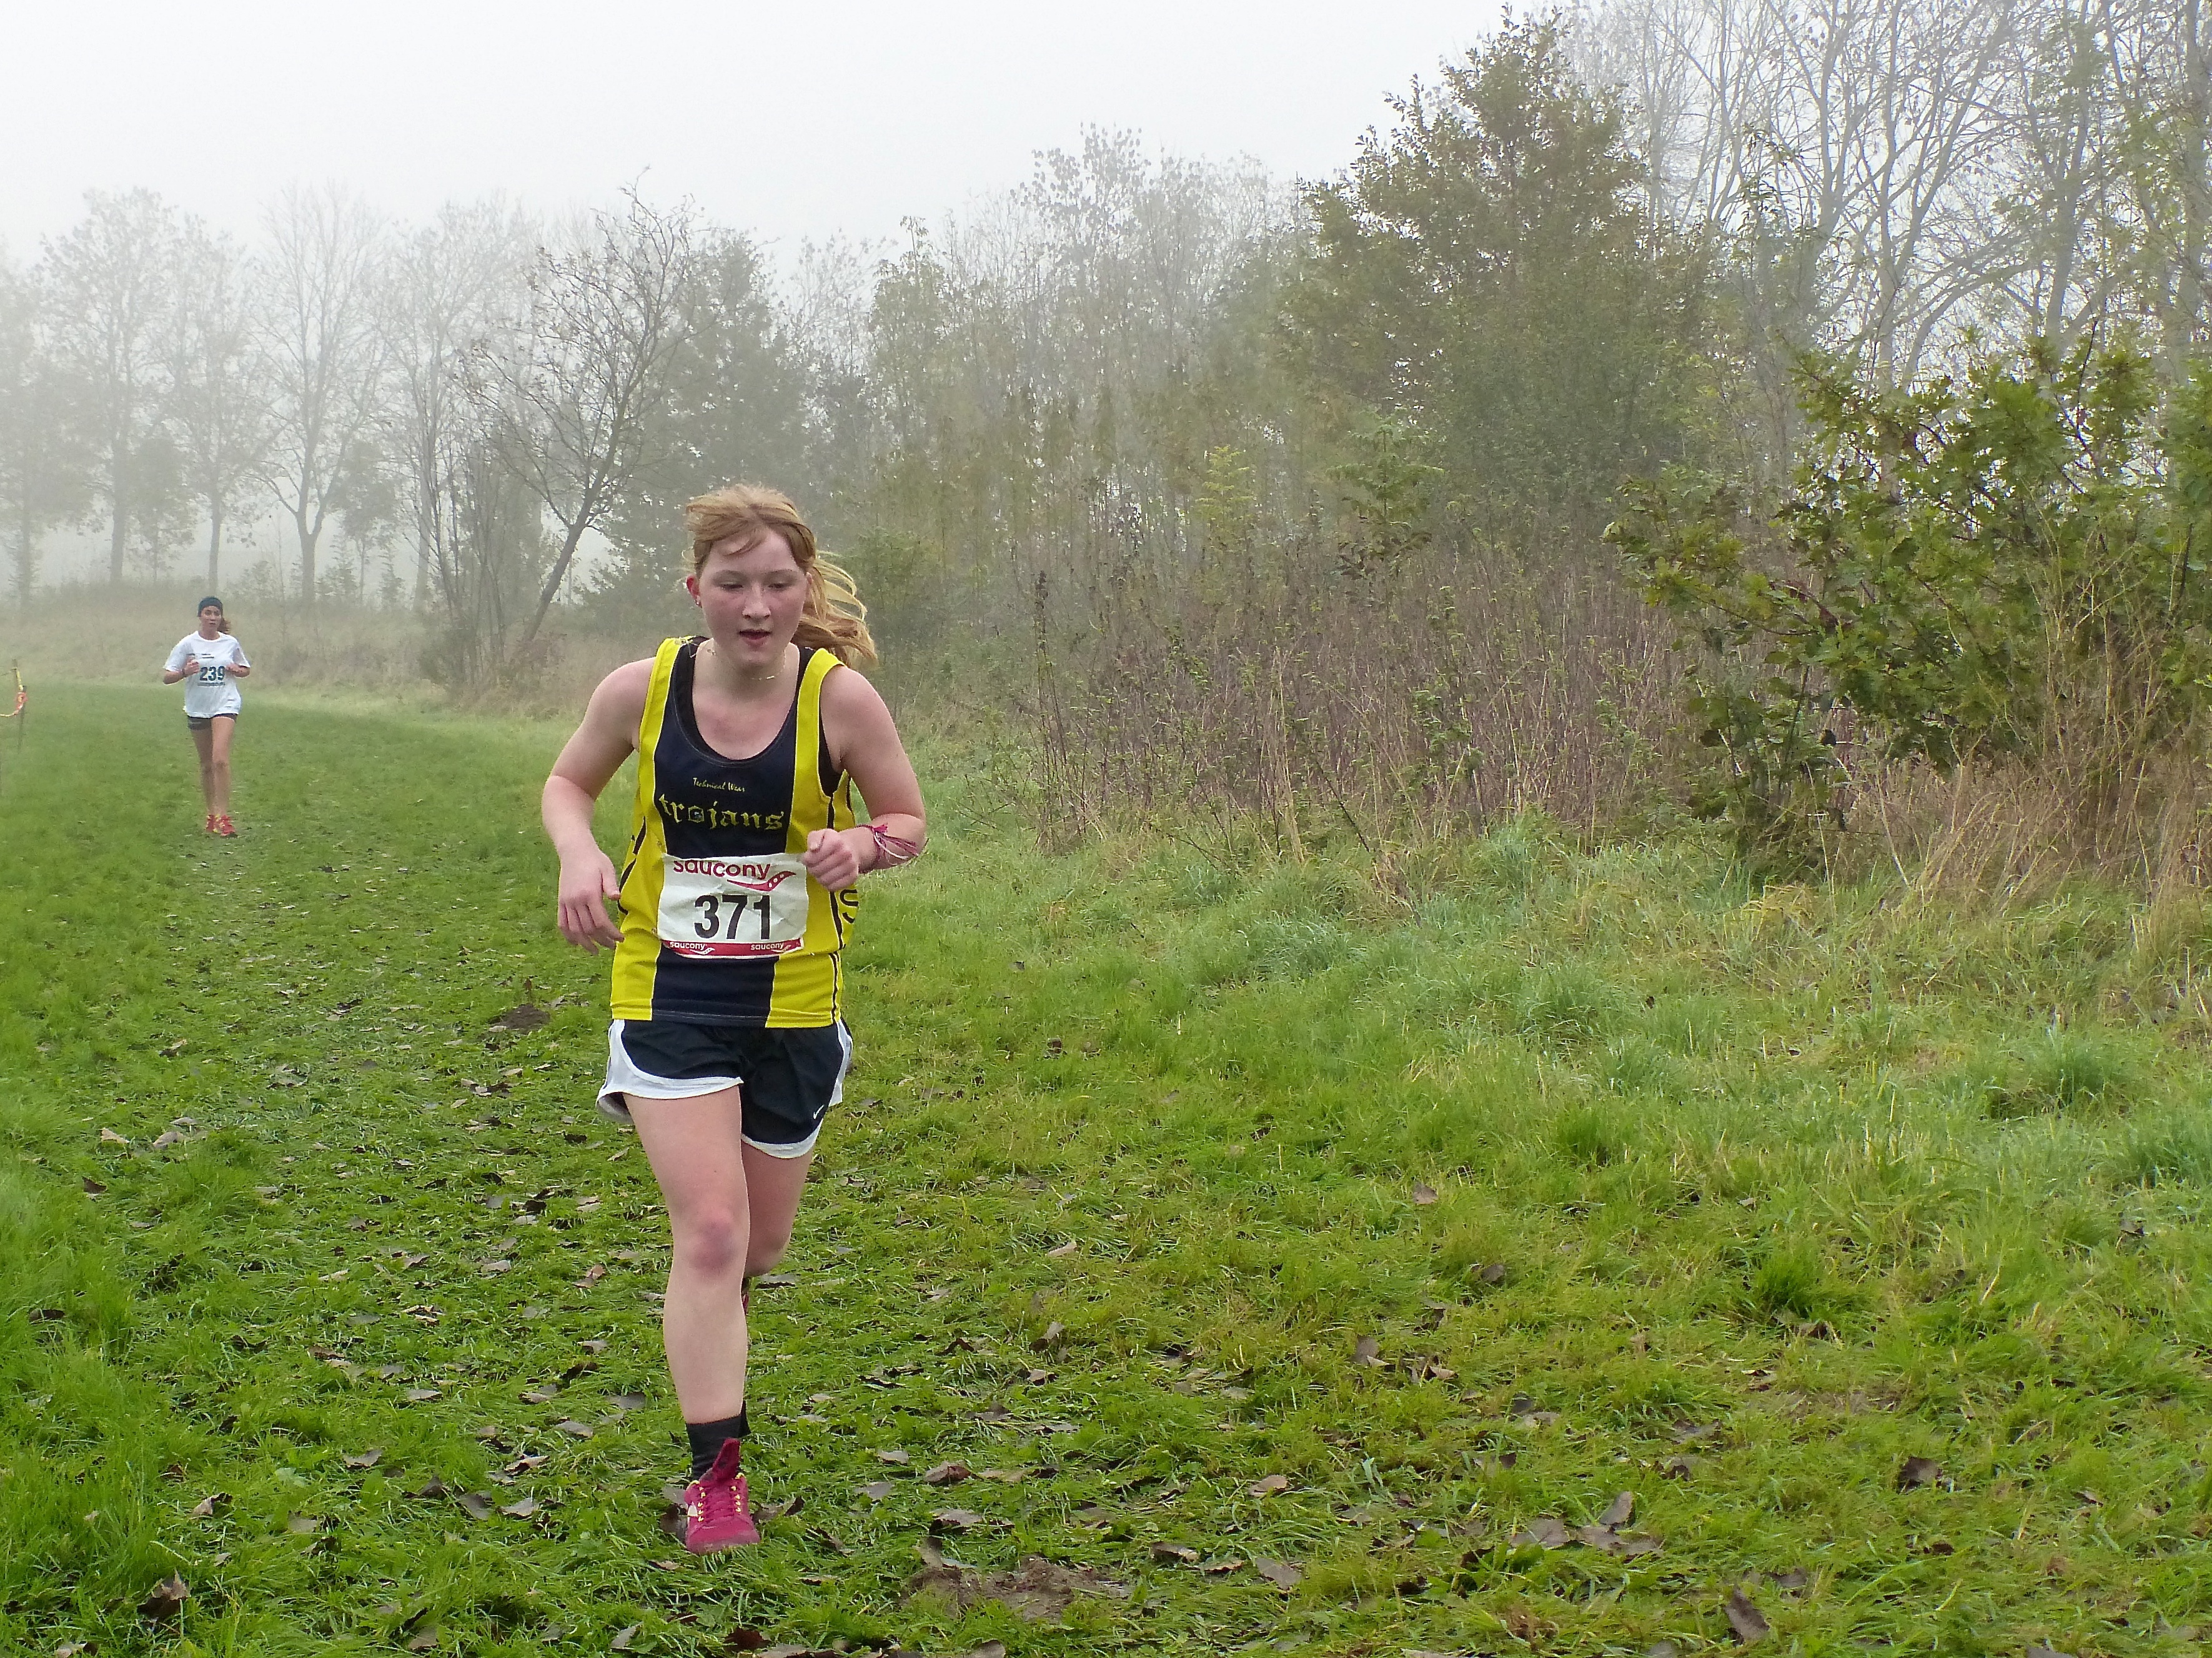
person, fog, mist, trail, sport, meadow, running, recreation, jogging, ash, crosscountry, belgium, race, competition, team, sports, championship, endurance, athletics, xc, antwerp, necis, physical exercise, outdoor recreation, human action, endurance sports, ultramarathon, duathlon, cross country running, cross country cycling